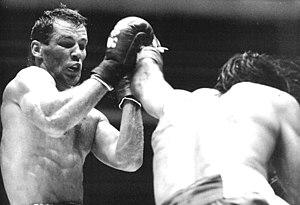
Henry Maske est un boxeur allemand né le 6 janvier 1964 à Treuenbrietzen.